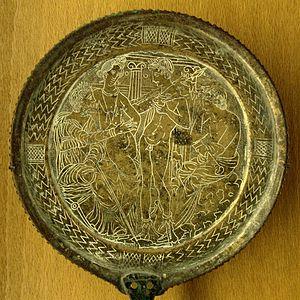
Œnée, Atalante, Méléagre et un fils de Thestios (?). Miroir étrusque gravé, bronze, IVe-IIIe siècle av. J.-C.
L'art étrusque est l'art produit par la civilisation étrusque du IXᵉ au Iᵉʳ siècle av. J.-C..
Dans la mythologie grecque, Méléagre est un héros qui s'illustre pendant la chasse au sanglier de Calydon.
Le département des antiquités grecques, étrusques et romaines du Louvre est l'un des huit départements du musée du Louvre. Il abrite une des plus grandes et des plus célèbres collections d'art antique du monde, avec des chefs d'œuvre universellement renommés, et renferme également la plus grande collection mondiale de céramique grecque.